1822 Portuguese legislative election

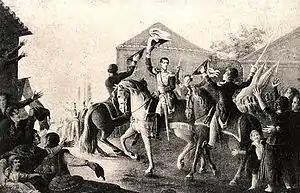
Prince Miguel during the events of Vilafrancada

The Vilafrancada (27 May 1823) would mark the beginning of the end of the 1822 constitution and a return to absolutism. The parliament held its last session on 2 June 1823, when it approved a declaration against any change to the 1822 constitution. Two days later, John VI of Portugal signs a letter declaring that the constitution needs reform and later summons the Portuguese Cortes. The Septembrism movement would reinstate the 1822 constitution (12 September 1836 - 4 April 1838).